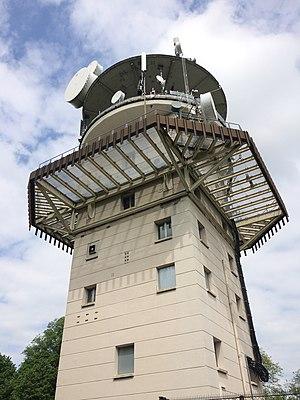
Tour TDF présente sur le Mont St-Quentin
TDF, anciennement jusqu'en 2004 TéléDiffusion de France, est un opérateur d'infrastructures et une entreprise du secteur numérique et audiovisuel. L'entreprise exploite particulièrement la diffusion radio et TNT, la couverture très haut débit mobile et le déploiement de la fibre optique.